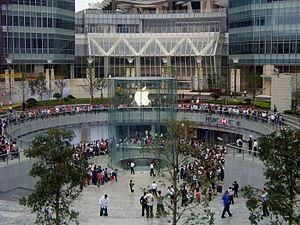
Apple Store est une chaîne de boutiques appartenant et exploitée par Apple, société commercialisant des ordinateurs et des produits électroniques grand public. En 2018, Apple possède 506 magasins et un magasin en ligne disponible dans 39 pays.
Pudong, officiellement nouveau district de Pudong, est un district de la municipalité de Shanghai, dans l'est de la Chine. Il est séparé du centre traditionnel de la ville, Puxi, par le fleuve Huangpu, face au Bund. Pudong signifie d'ailleurs « à l'Est du Pu », car il est situé sur la rive Est du fleuve Huang Pu, pu signifiant lui-même « bord de la rivière » ou « la plage ».